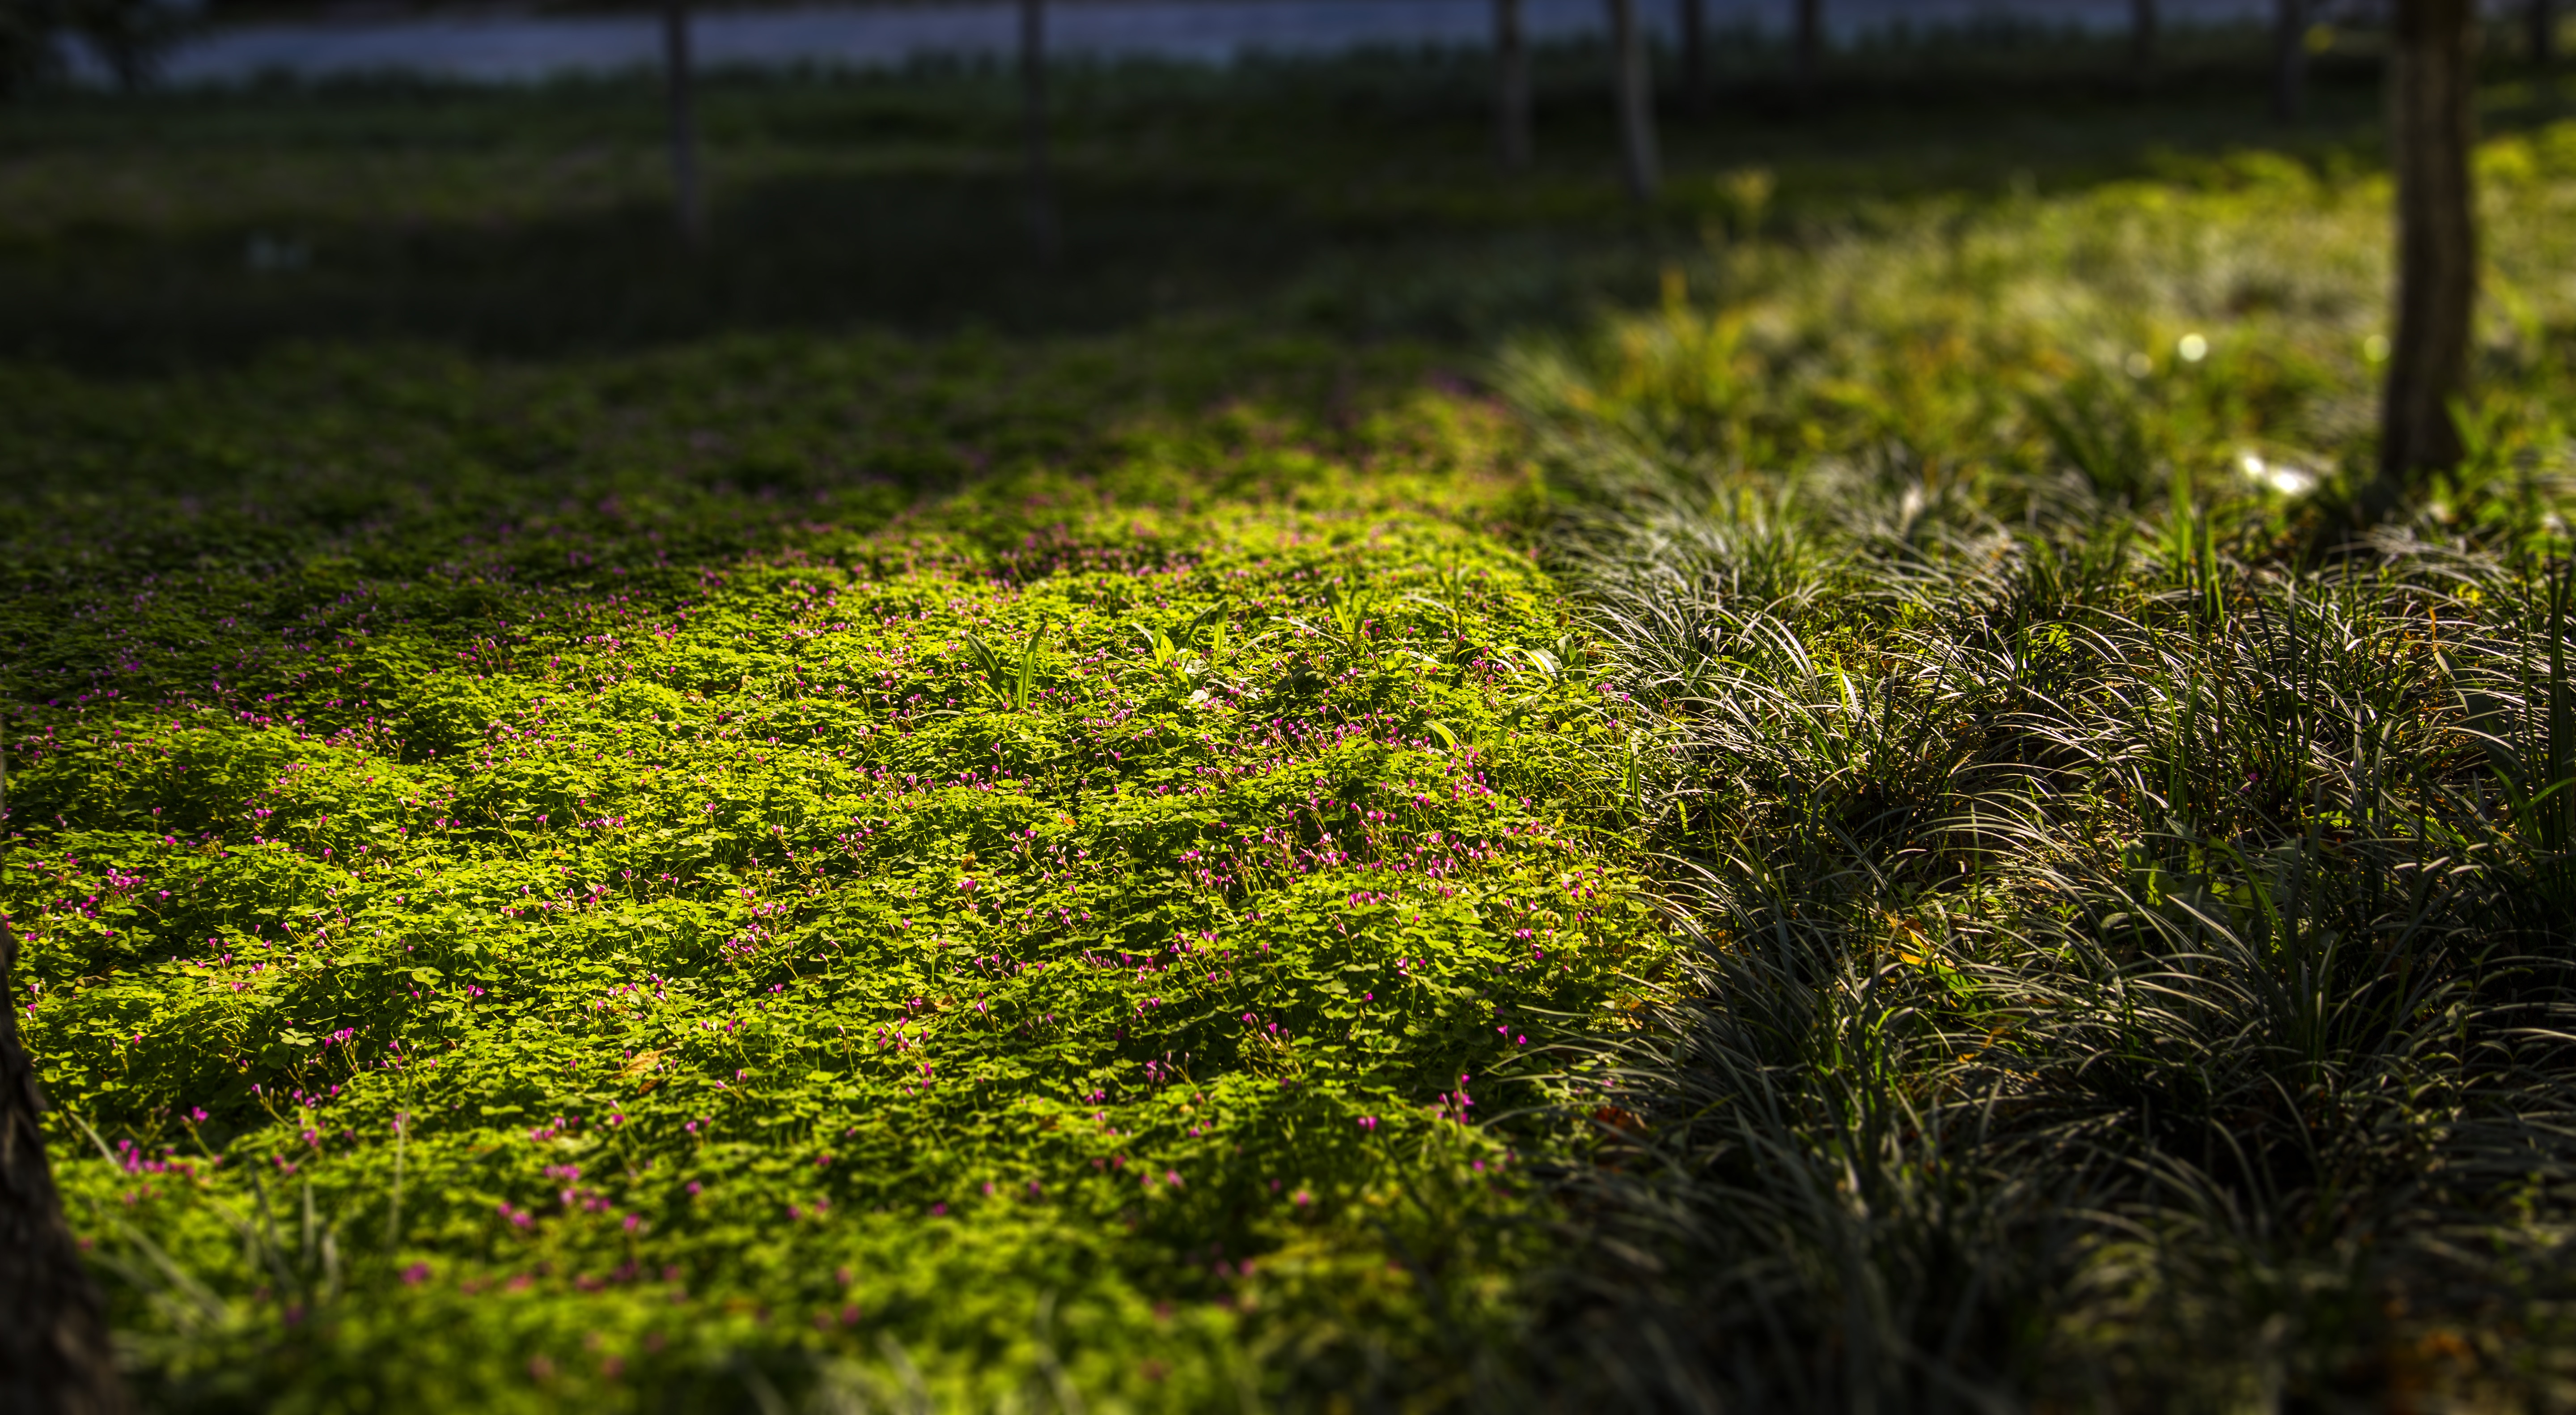
tree, nature, forest, grass, plant, sunshine, lawn, meadow, sunlight, leaf, flower, green, jungle, autumn, soil, botany, garden, flora, roadside, grassland, vegetation, shrub, woodland, habitat, afternoon, little red flowers, natural environment, grass family, woody plant, green belt